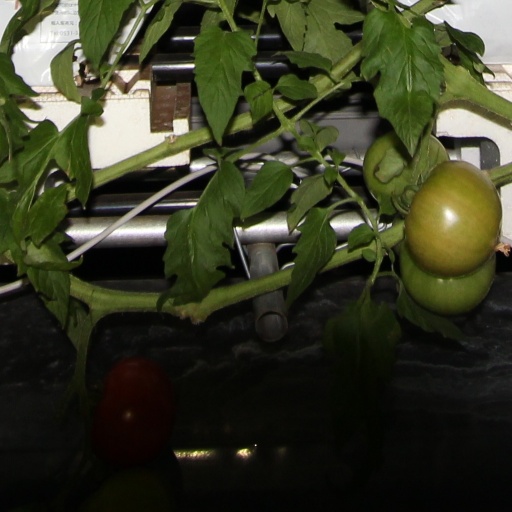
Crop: tomato